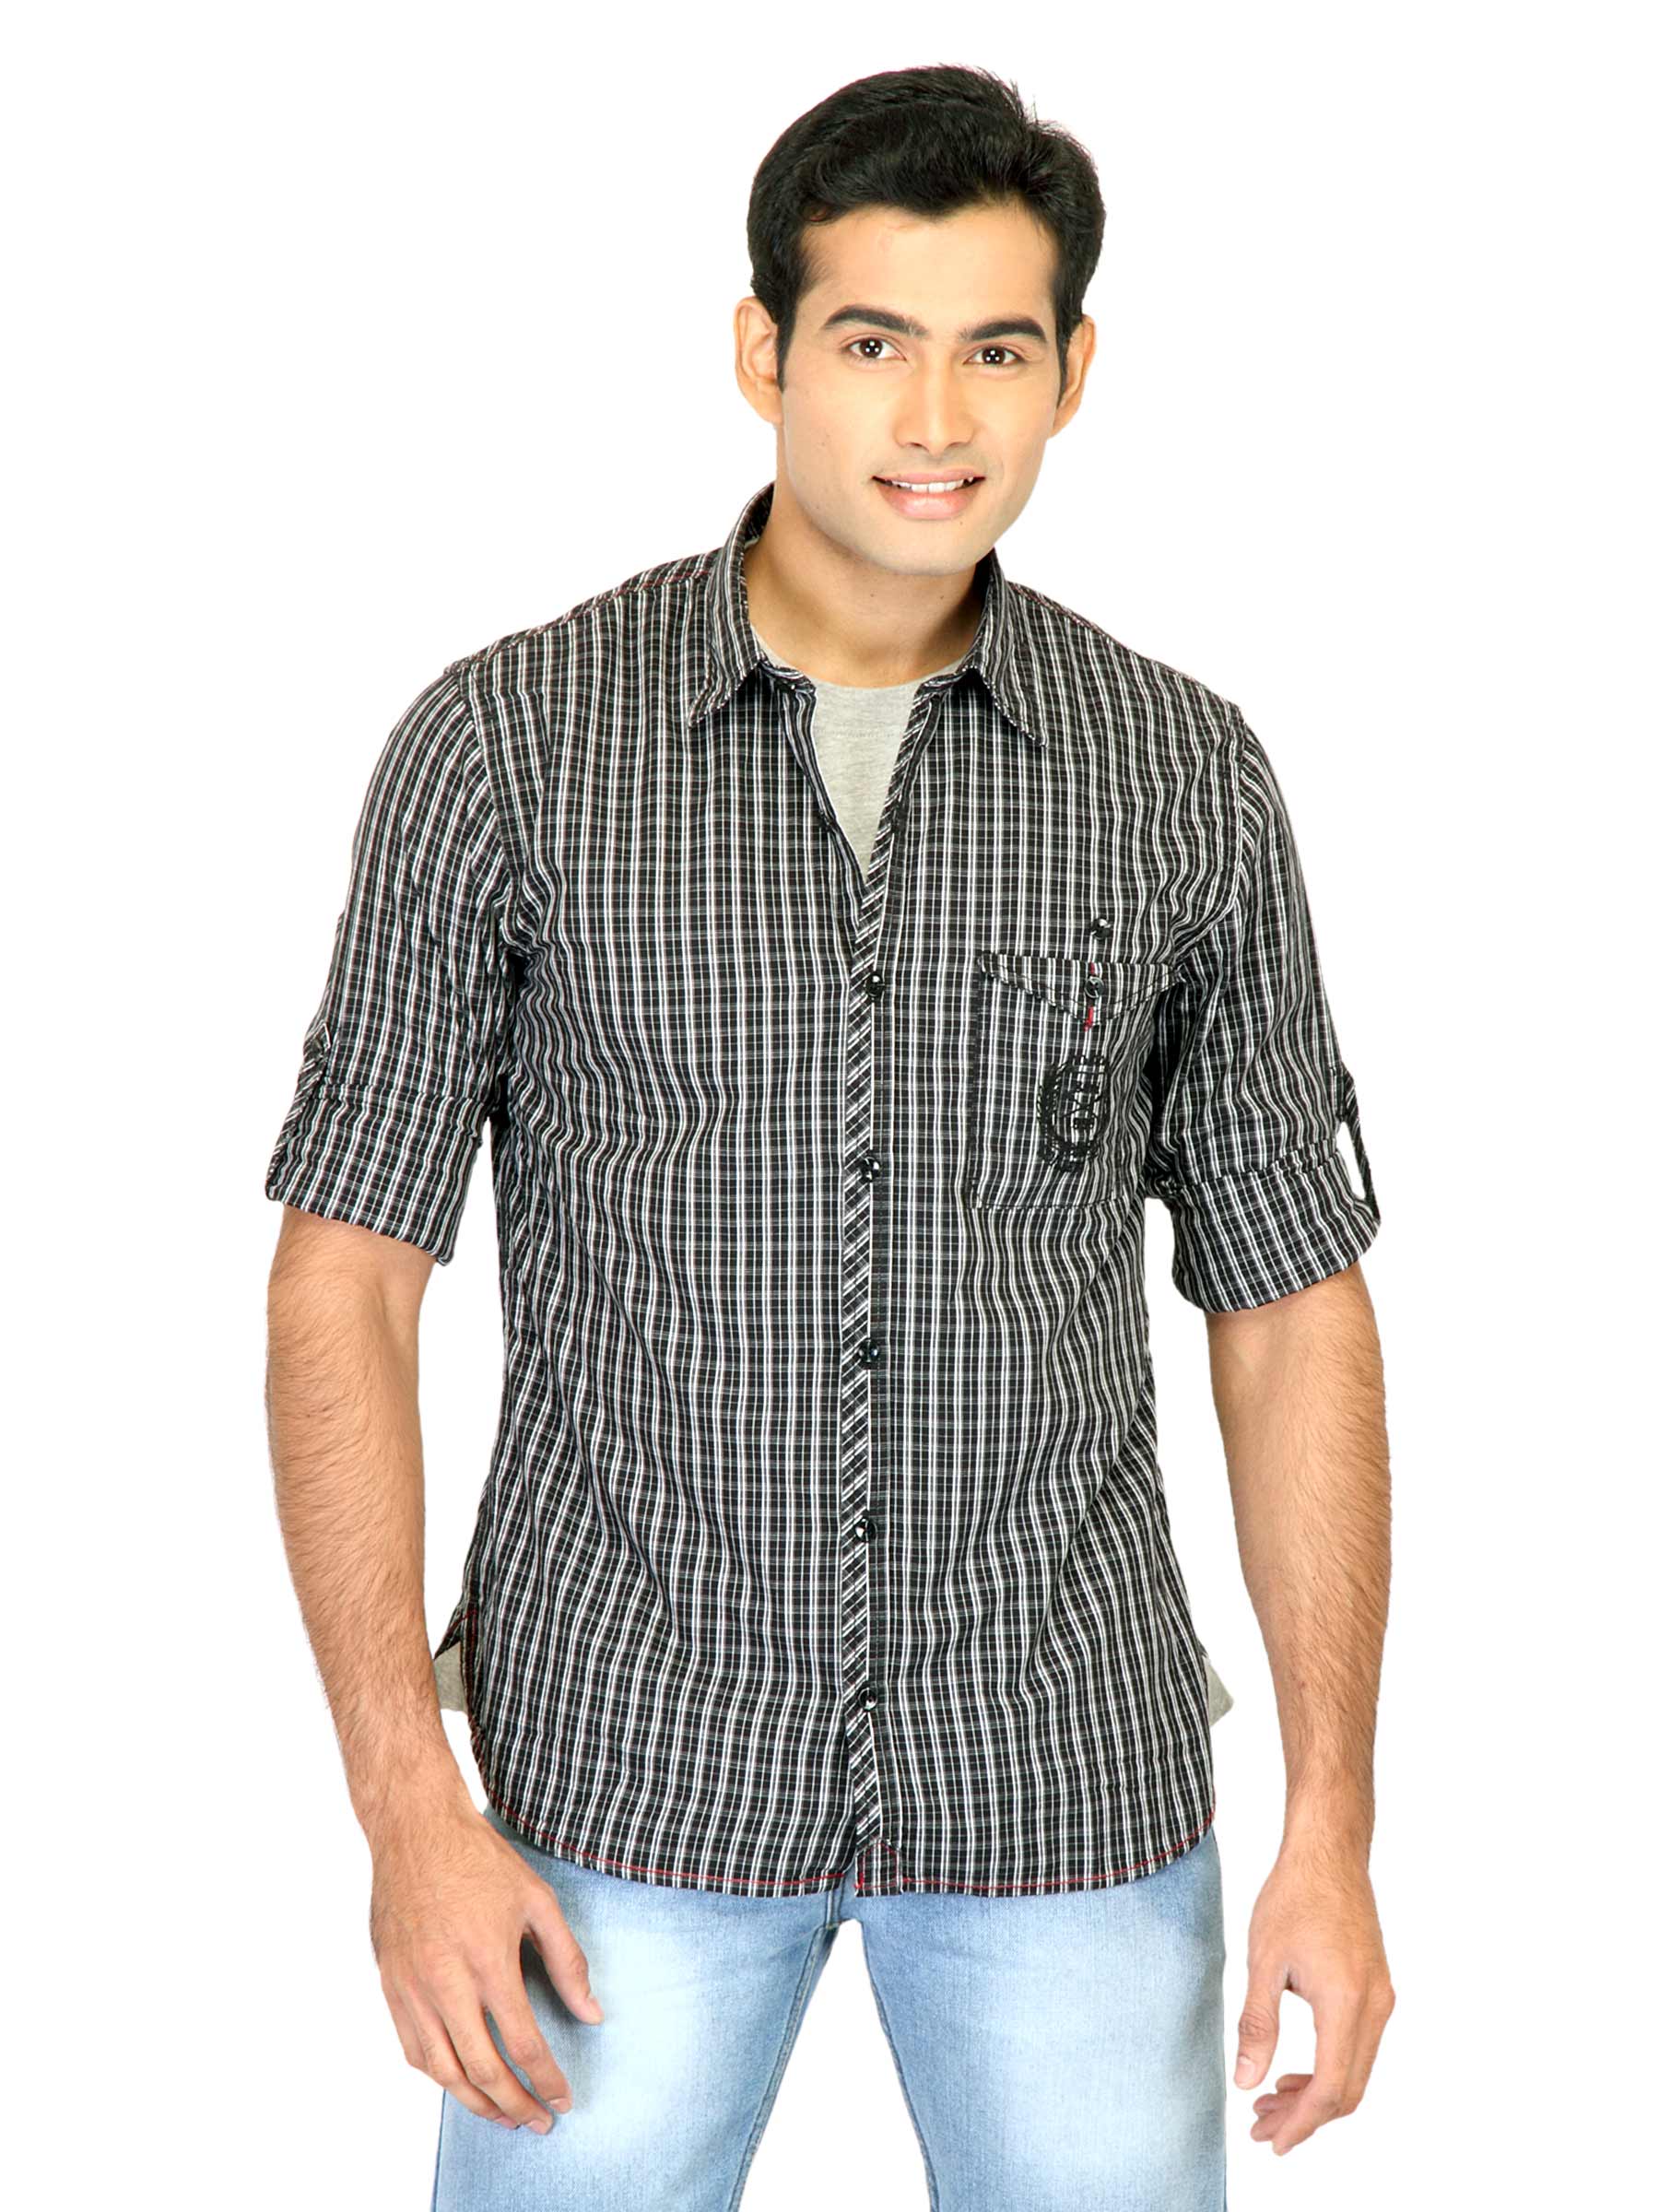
Scullers Men Check Black Shirts
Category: Apparel / Topwear / Shirts
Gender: Men
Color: Black
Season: Fall 2011
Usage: Casual